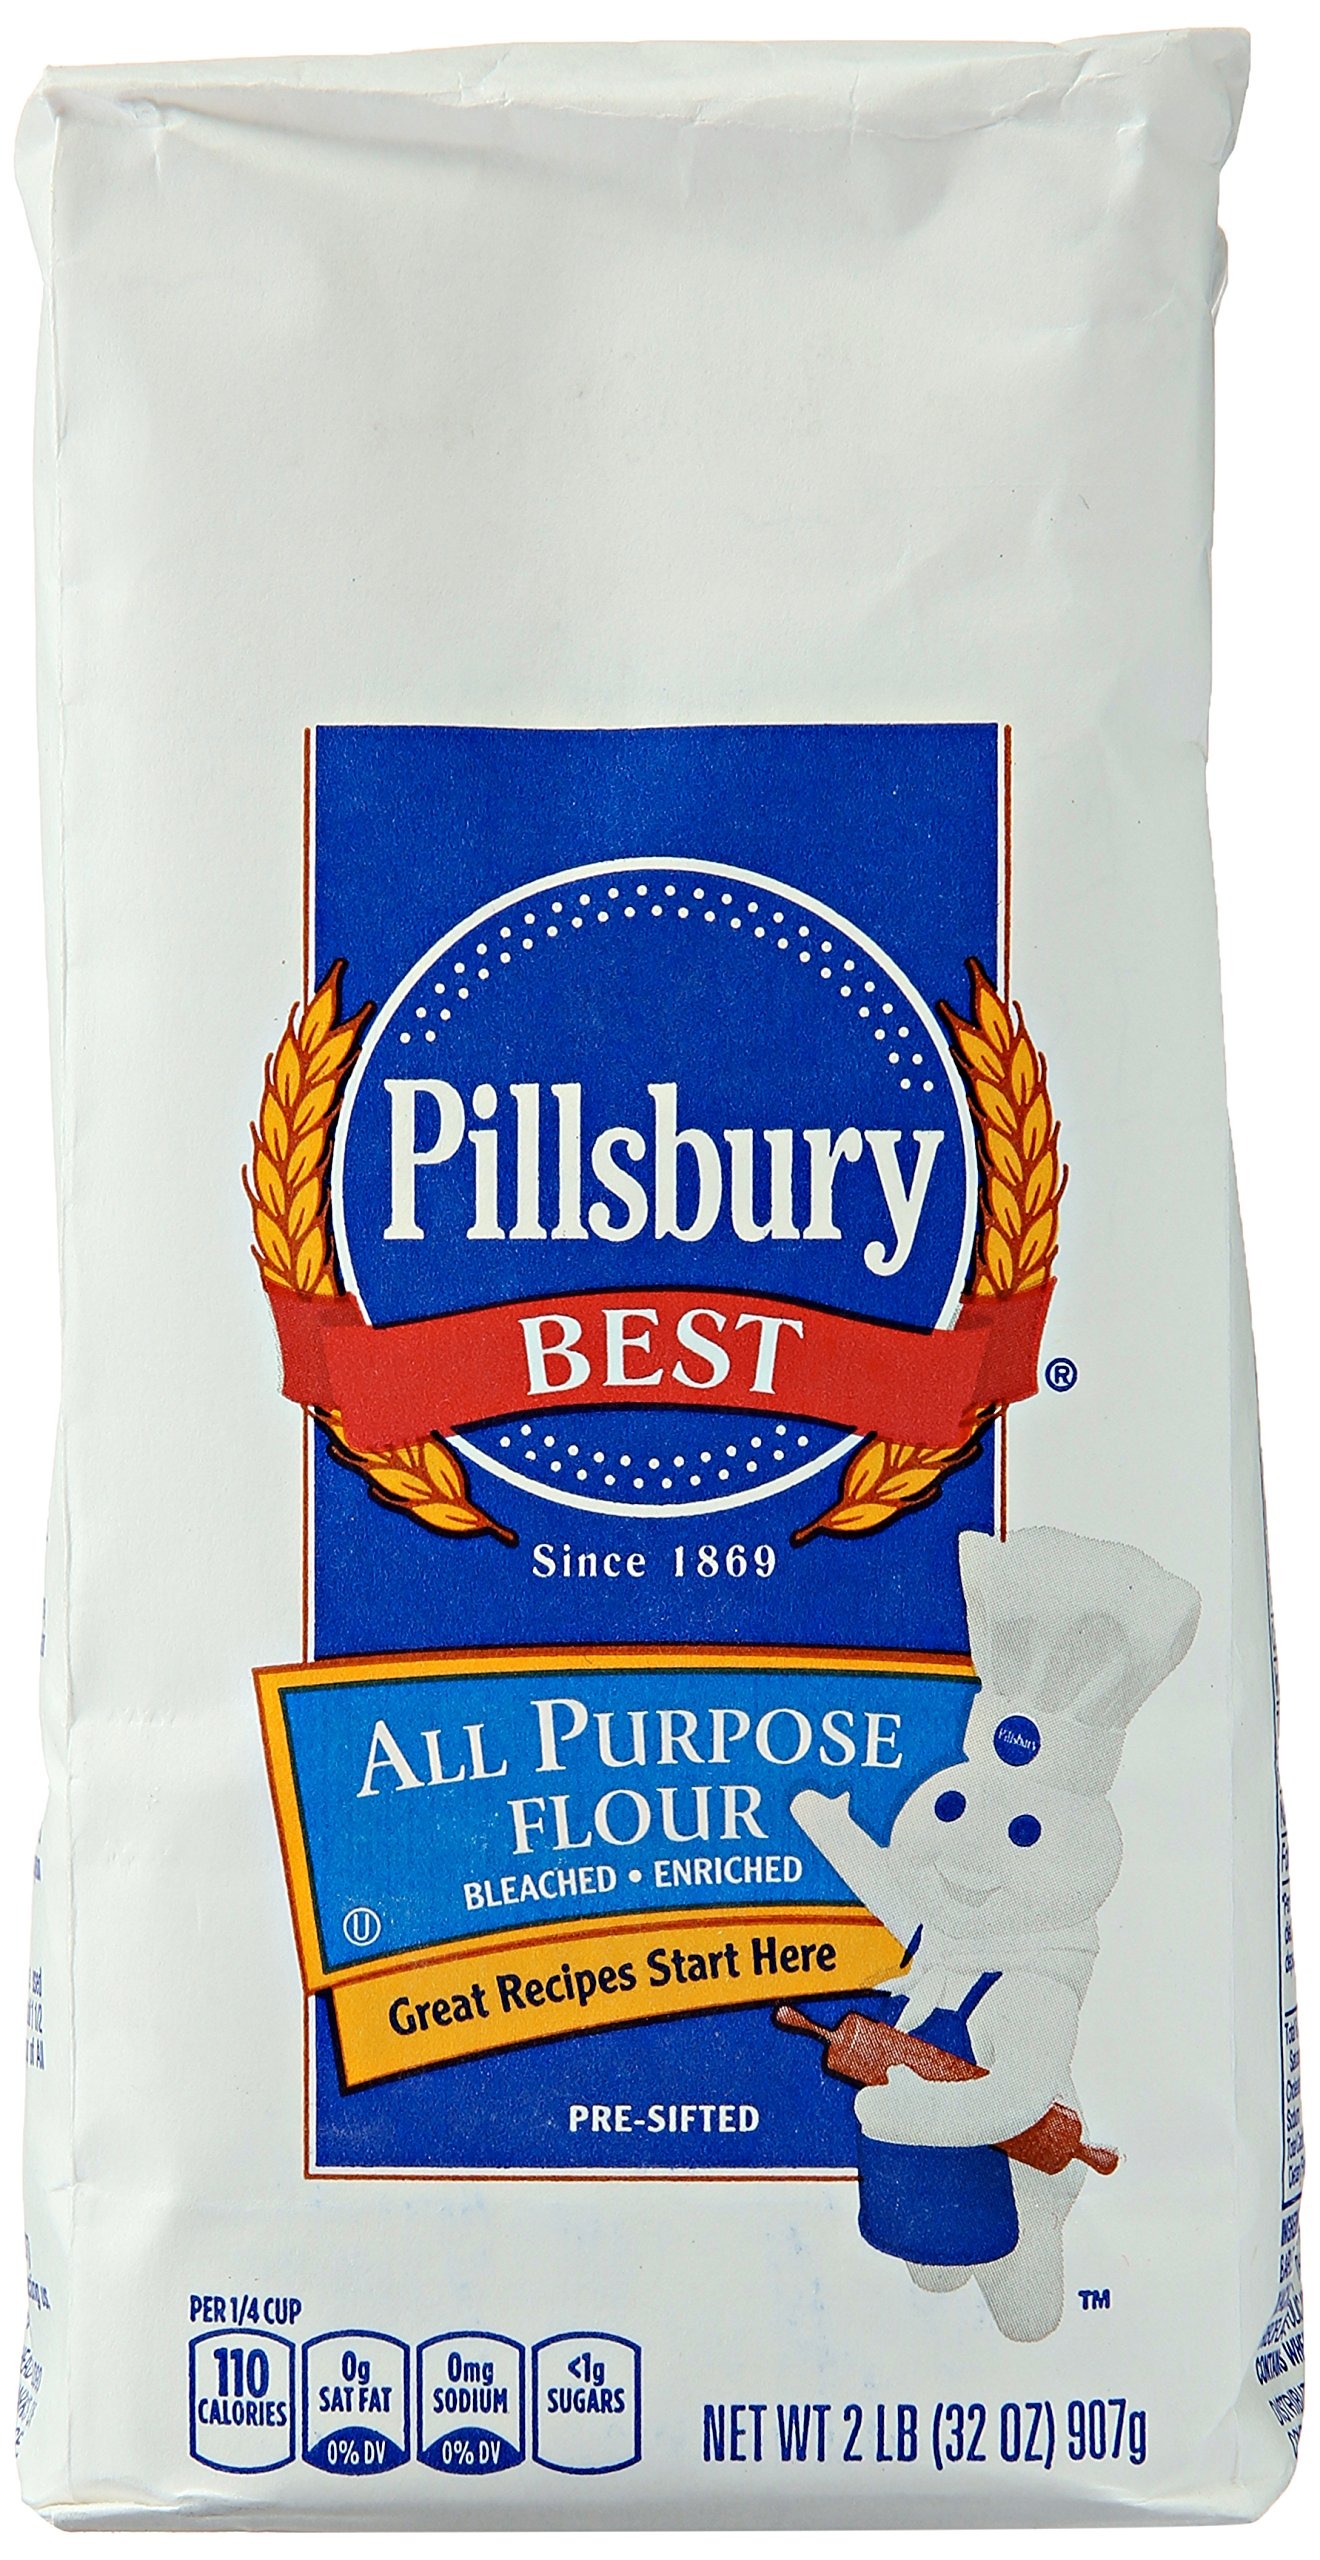
Item Name: Pillsbury Flour, 2 lb
Bullet Point 1: Pillsbury Flour All Purpose, Enriched, Bleached
Bullet Point 2: Pillsbury Flour All Purpose, Enriched, Bleached
Bullet Point 3: Country of origin is United States
Bullet Point 4: The package dimension of the product is 6.9"L x 3.8"W x 2.8"H
Value: 2.0
Unit: lb

Price: 10.5